Highland Creek, Toronto

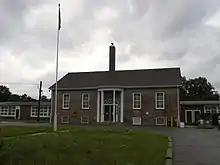
Highland Creek Public School is one of four elementary schools located in the neighbourhood.

Two public school boards operate elementary schools in Highland Creek, the separate Toronto Catholic District School Board (TCDSB), and the secular Toronto District School Board (TDSB). TDSB operates three public elementary schools, Highland Creek, Meadowvale, and Morrish Public School. TCDSB operates one elementary school in the area, Cardinal Leger Catholic School.